Carlos Rogers (American football)

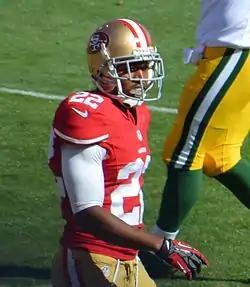
Rogers with the San Francisco 49ers in 2013

Carlos Cornelius Rogers (born July 2, 1981) is an American former professional football player who was a cornerback in the National Football League (NFL). He played college football for the Auburn Tigers, earning consensus All-American honors. Rogers was selected by the Washington Redskins with the ninth overall pick in the 2005 NFL draft. He also played for the San Francisco 49ers and Oakland Raiders.